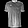
Label: T - shirt / top